Lalla Vandervelde

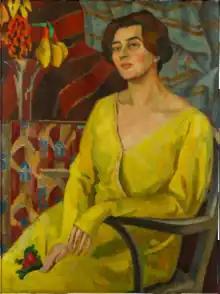
1917 portrait of Lalla Vandervelde by Roger Fry

Lalla Vandervelde (1870–1965), was a British-Belgian socialite and patron of the arts. She was married to Émile Vandervelde, the former minister d'etat of Belgium, and had close relationships with several influential artists and writers of the early twentieth century, including Roger Fry.